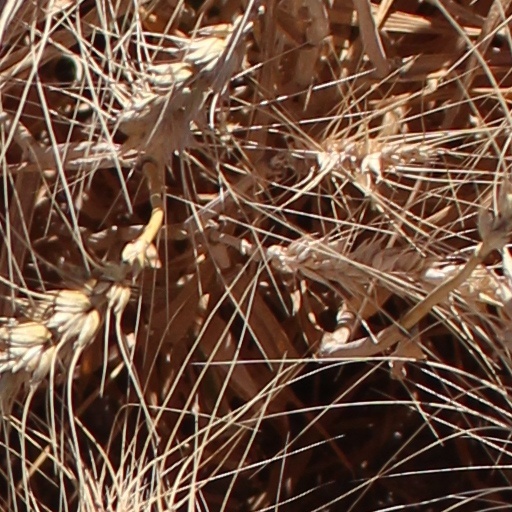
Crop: wheat